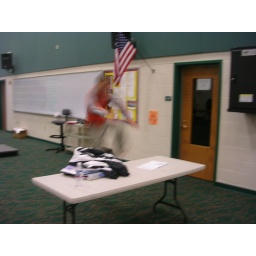
jordan flying over the table